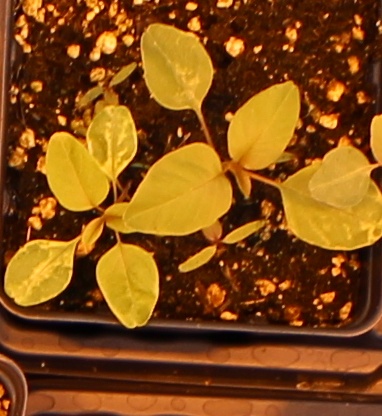
Label: Palmer Amaranth